James Lynah

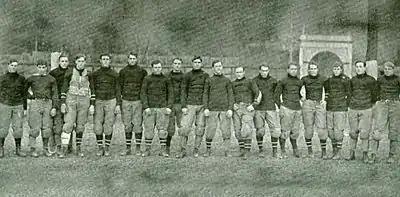
The 1904 Cornell Big Red football team; Lynah is second from the right

Born in Charleston, South Carolina, in 1881, Lynah transferred from Clemson University to graduate from Cornell University, where he was a member of the Quill and Dagger society and Sigma Phi and graduated in 1905. He played for both coach John Heisman and Pop Warner. Joe Guyon is the only other known player who can make a similar claim. Lynah was an end for Heisman's 1900 and 1901 Clemson teams, and he was captain and quarterback for Warner's 1904 Cornell team.